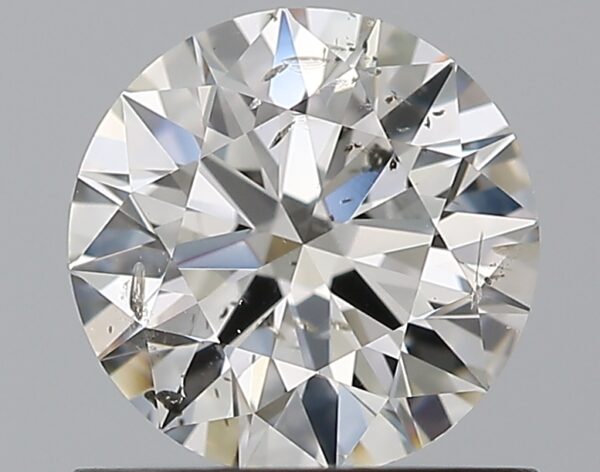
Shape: round
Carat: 0.8
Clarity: SI2
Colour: G
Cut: EX
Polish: EX
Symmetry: EX
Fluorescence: N
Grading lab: GIA
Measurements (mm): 5.97 x 5.98 x 3.66